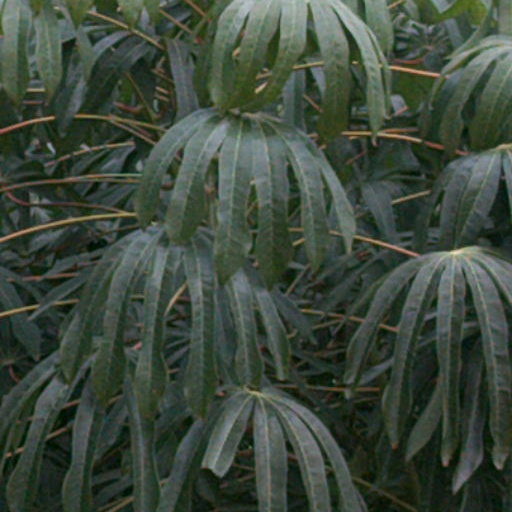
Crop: cassava